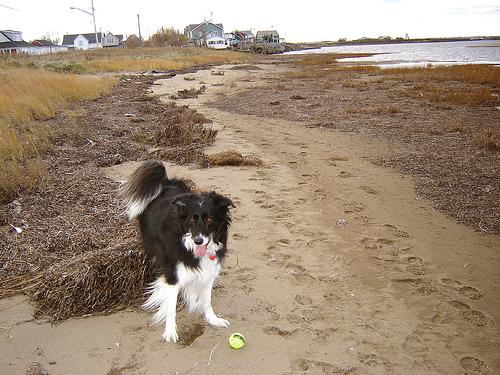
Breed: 2594-n000109-Border_collie